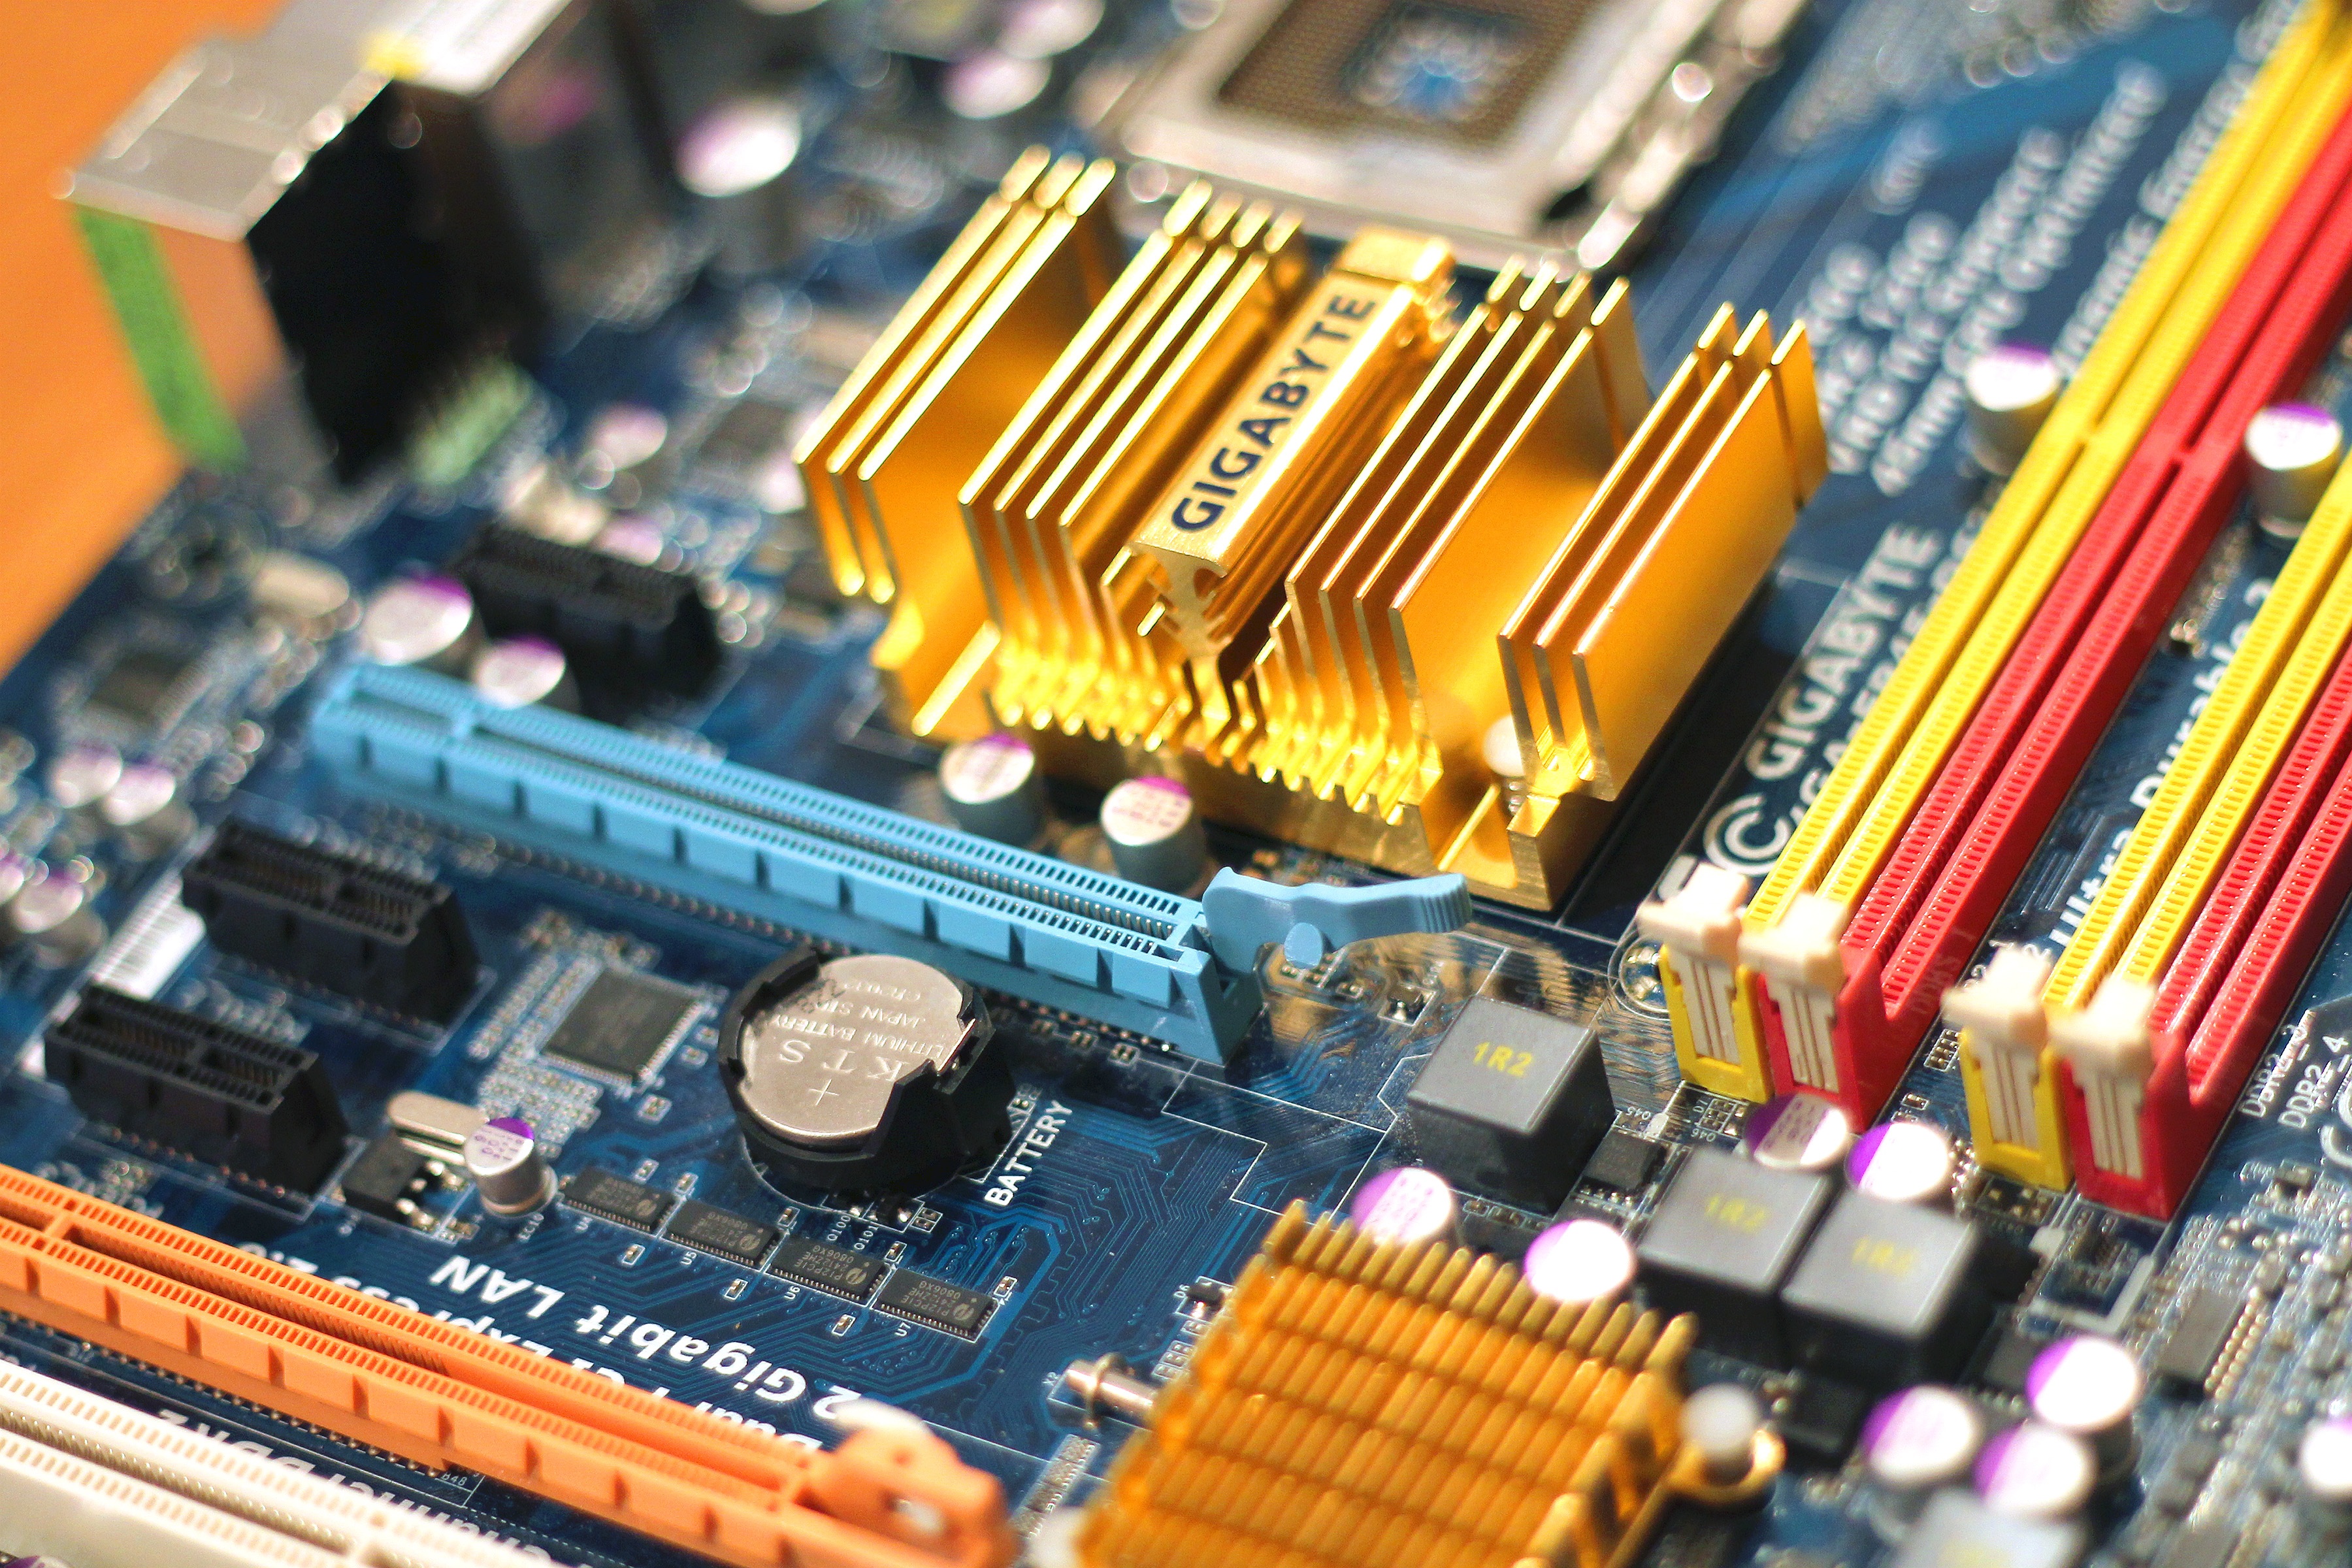
computer, technology, color, parts, circuits, motherboard, microcontroller, electronic engineering, electronic device, computer hardware, personal computer hardware, random access memory